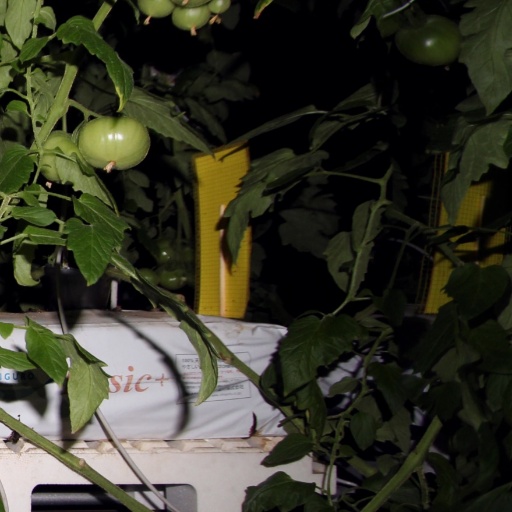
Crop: tomato